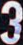
Number: 3